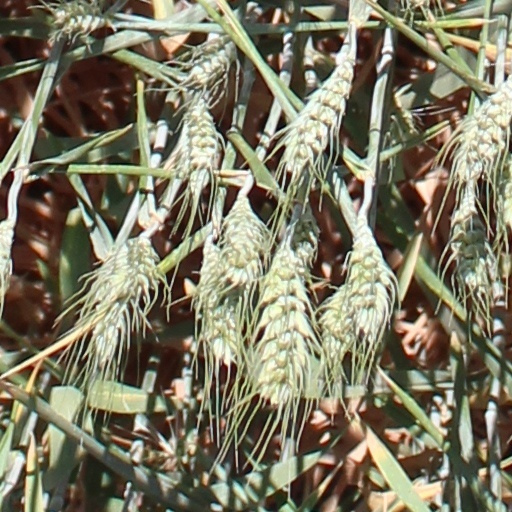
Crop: wheat